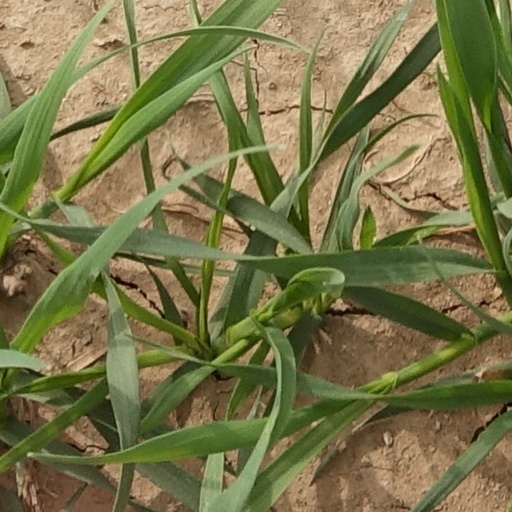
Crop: wheat